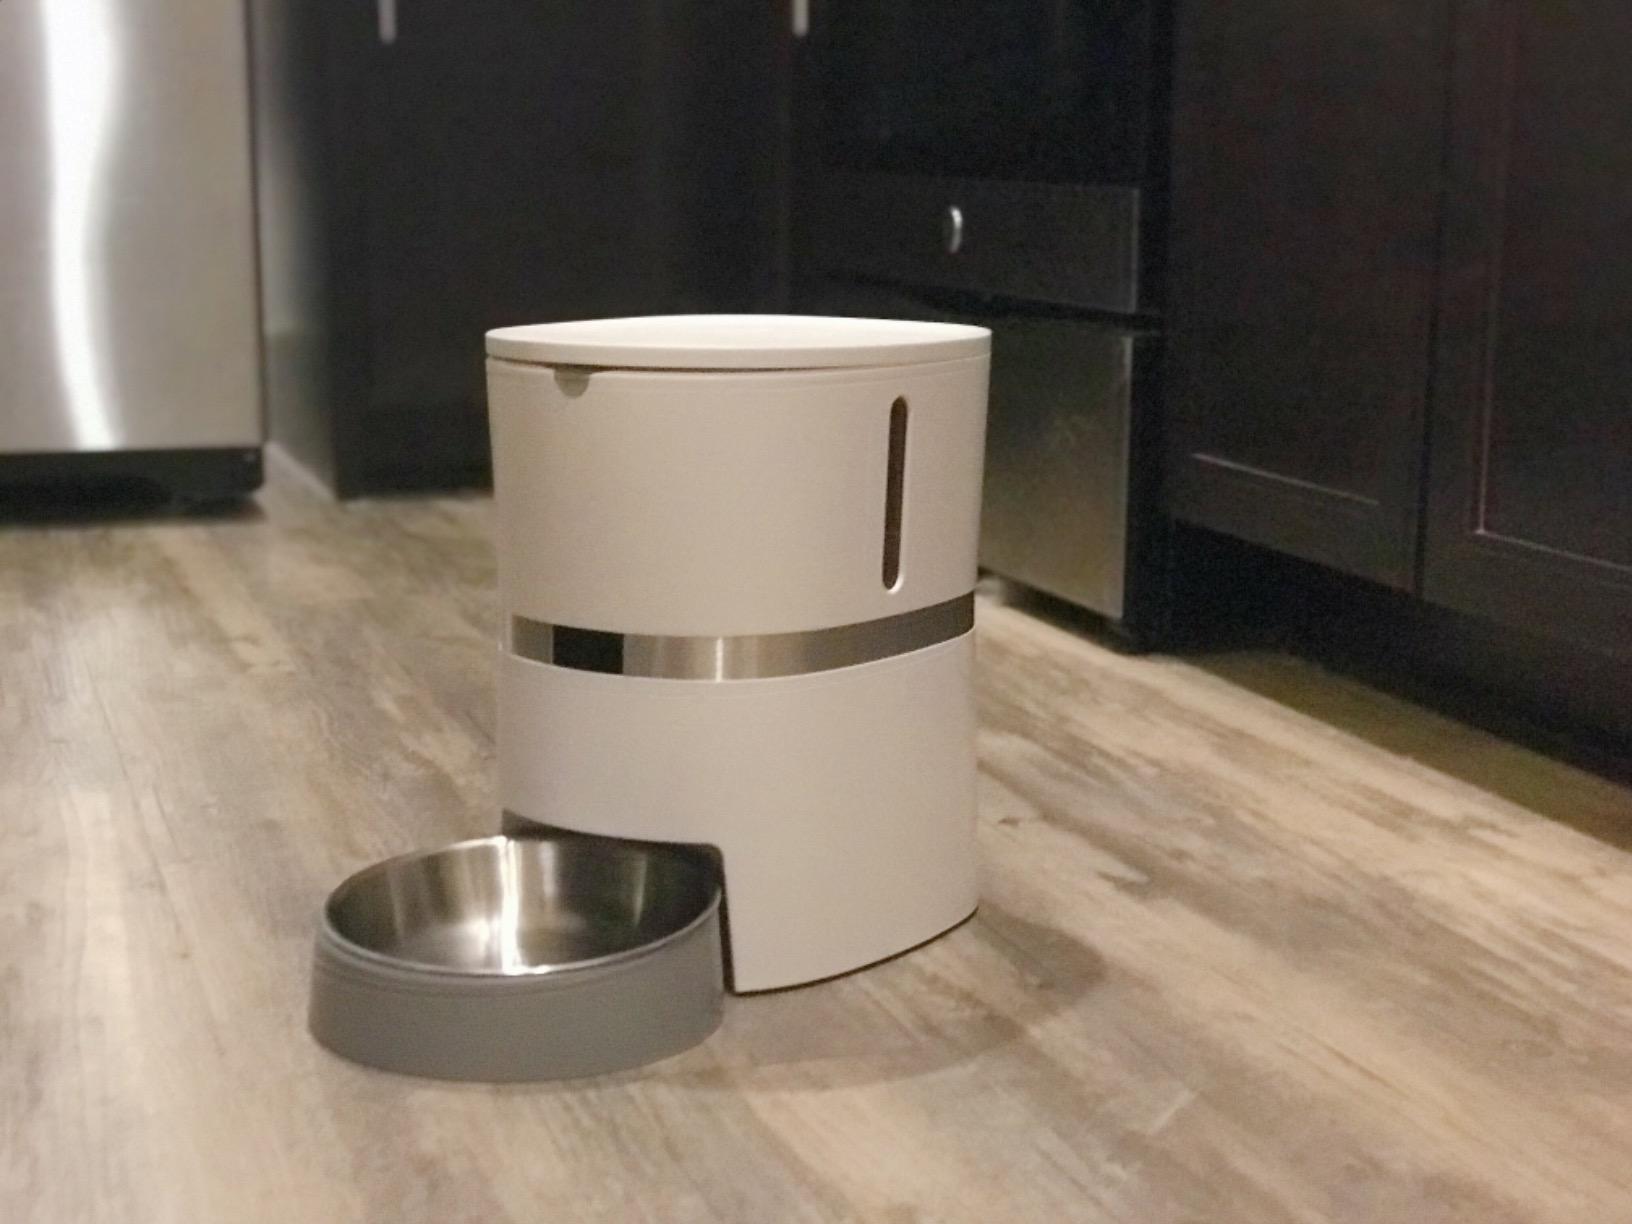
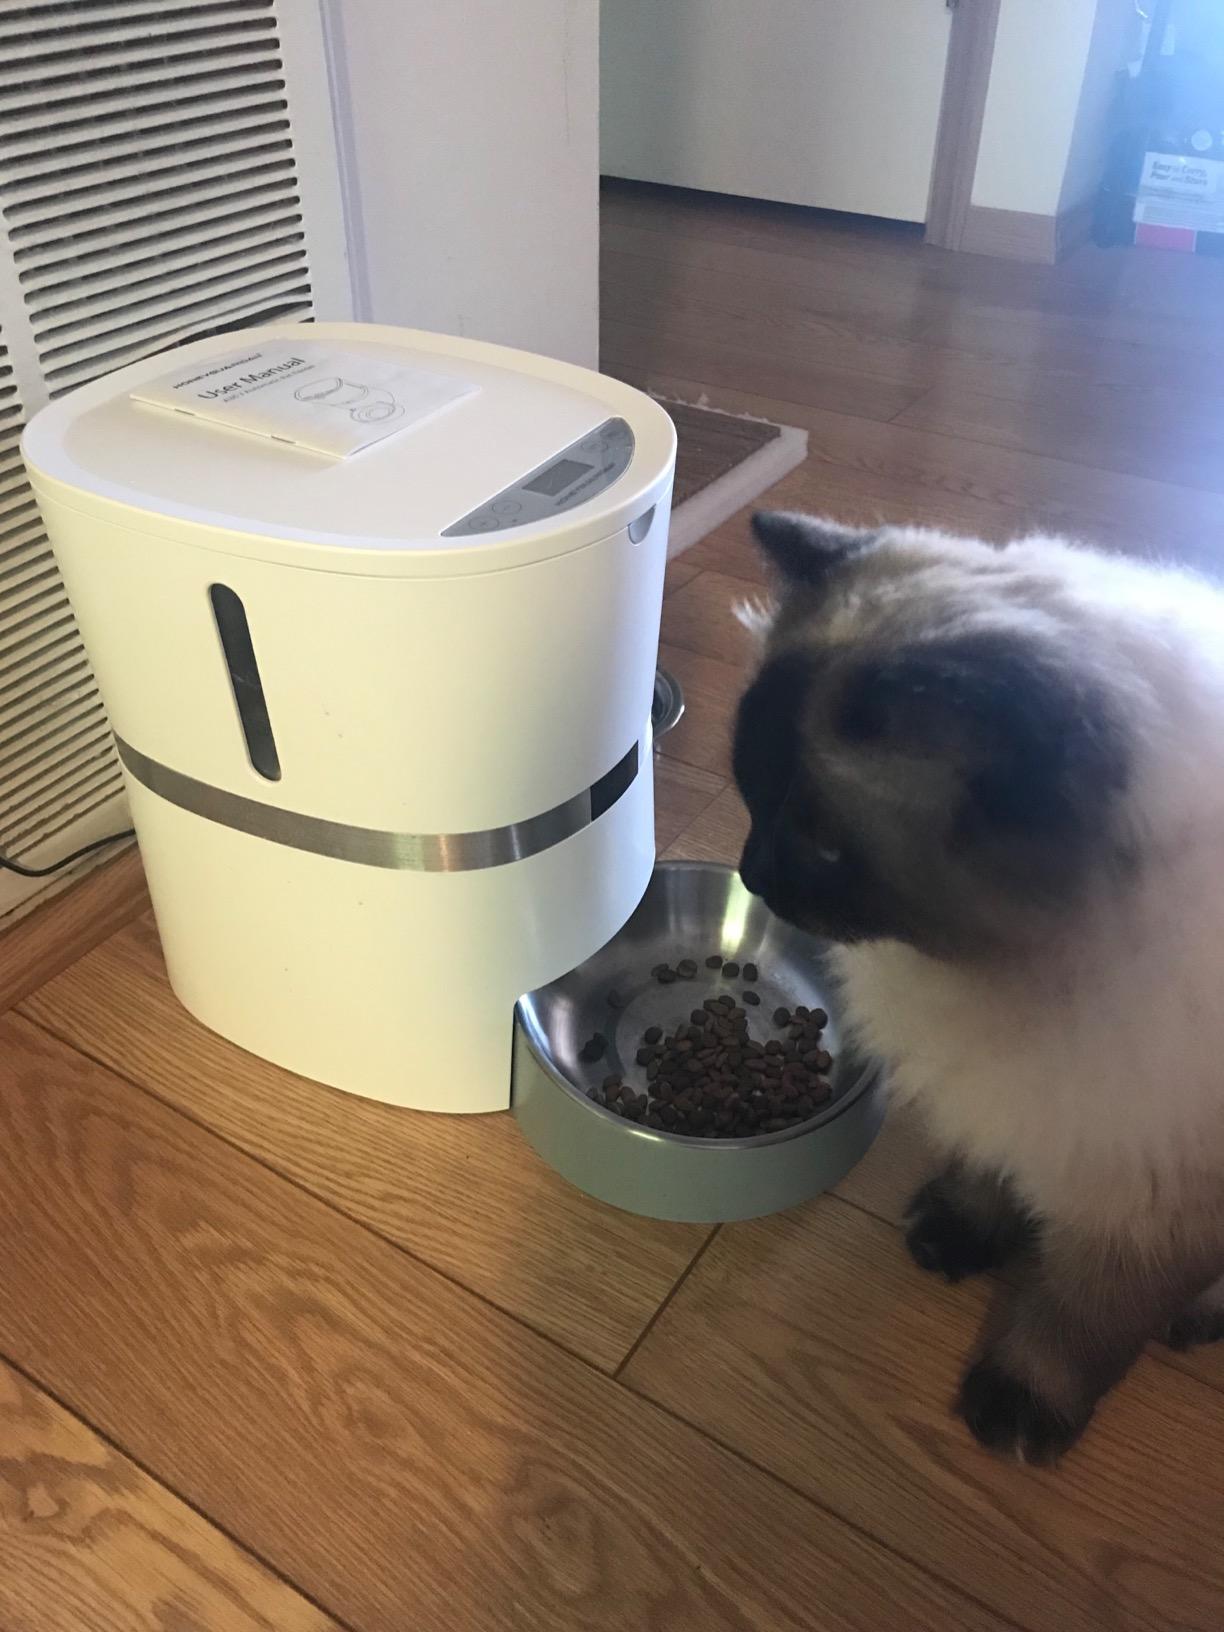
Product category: items_feeder
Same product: yes